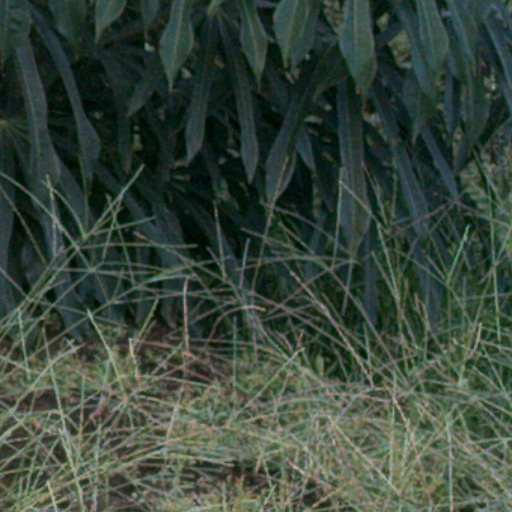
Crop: cassava